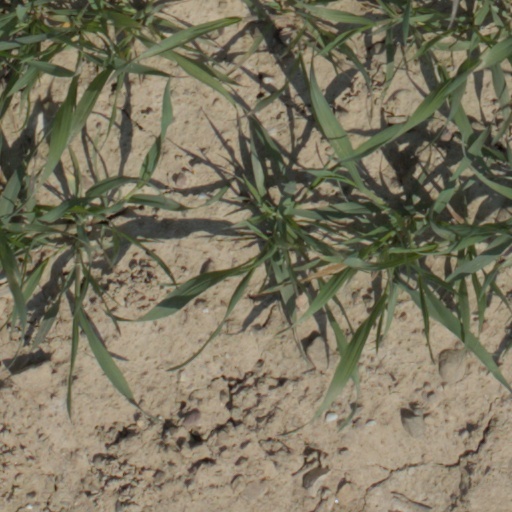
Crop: wheat